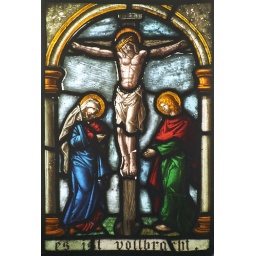
A small German panel, 17th Century in date, hanging in the east window of this small church in deepest Lincolnshire.